The Gentle Gunman

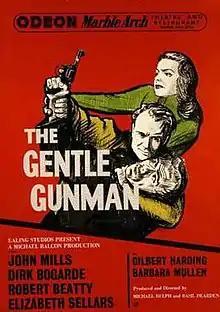

The Gentle Gunman is a 1952 British drama film directed by Basil Dearden and starring John Mills, Dirk Bogarde and Elizabeth Sellars. The film is based on a 1950 play of the same title by Roger MacDougall that was televised by the BBC in September 1950. It was produced by Ealing Studios. The film's sets were designed by the art director Jim Morahan.